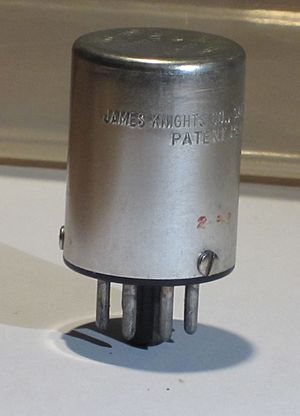
Krystalovn
Krystalovn af ældre design. Den er nem at afmontere ved omkrystallisering af en radiotransceiver hvis en anden arbejdsfrekvens ønskes.
"En krystalovn er en lukket beholder, der bruges i elektroniske kredsløb, hvor kvartskrystal resonatorer skal holdes ved en konstant temperatur af hensyn til deres frekvensstabilitet. Inde i krystalovnen findes et varmelegeme, som ved hjælp af en termostat bruges til at opretholde en konstant temperatur et stykke over omgivelsernes temperatur. Da det tager lidt tid for en krystalovn at nå op på sin ""arbejdstemperatur"", er et apparat baseret på krystaller i en krystalovn ikke frekvensstabilt de første 10-20 minutter efter der tændes for det. For at undgå at ødelægge krystallet, er der endda grænser for hvor hurtigt krystalovnens temperatur må stige. Temperaturen for en krystalovn ligger som regel på 70-75 grader celsius, men ud fra design kan andre temperaturer benyttes.